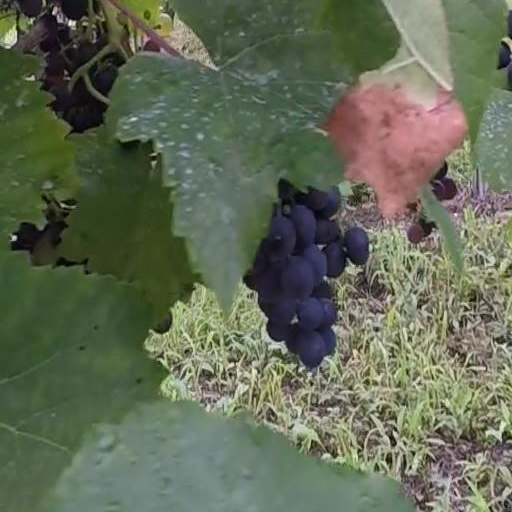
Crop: grape